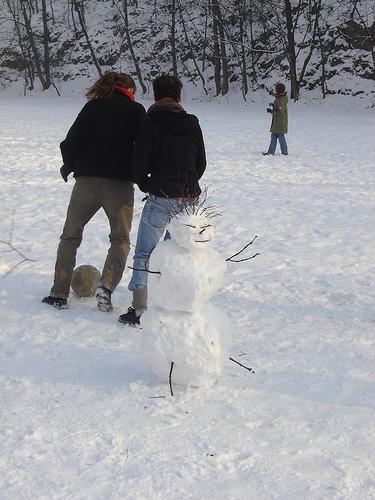
Weather: snow or frosty